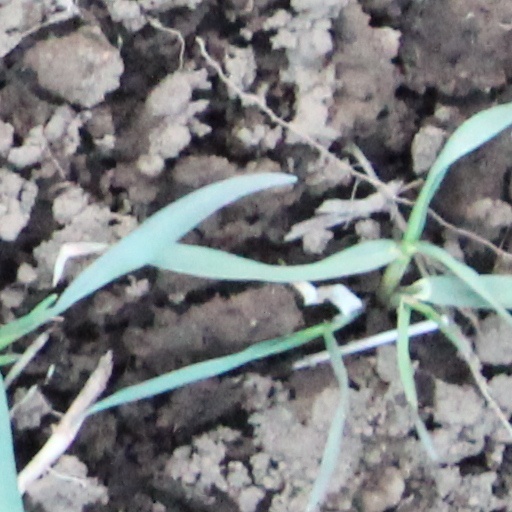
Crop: wheat